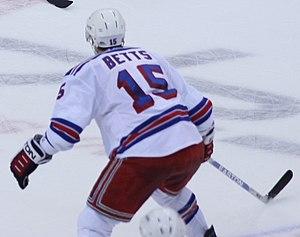
Blair Betts est un joueur professionnel retraité de hockey sur glace évoluant à la position de centre.